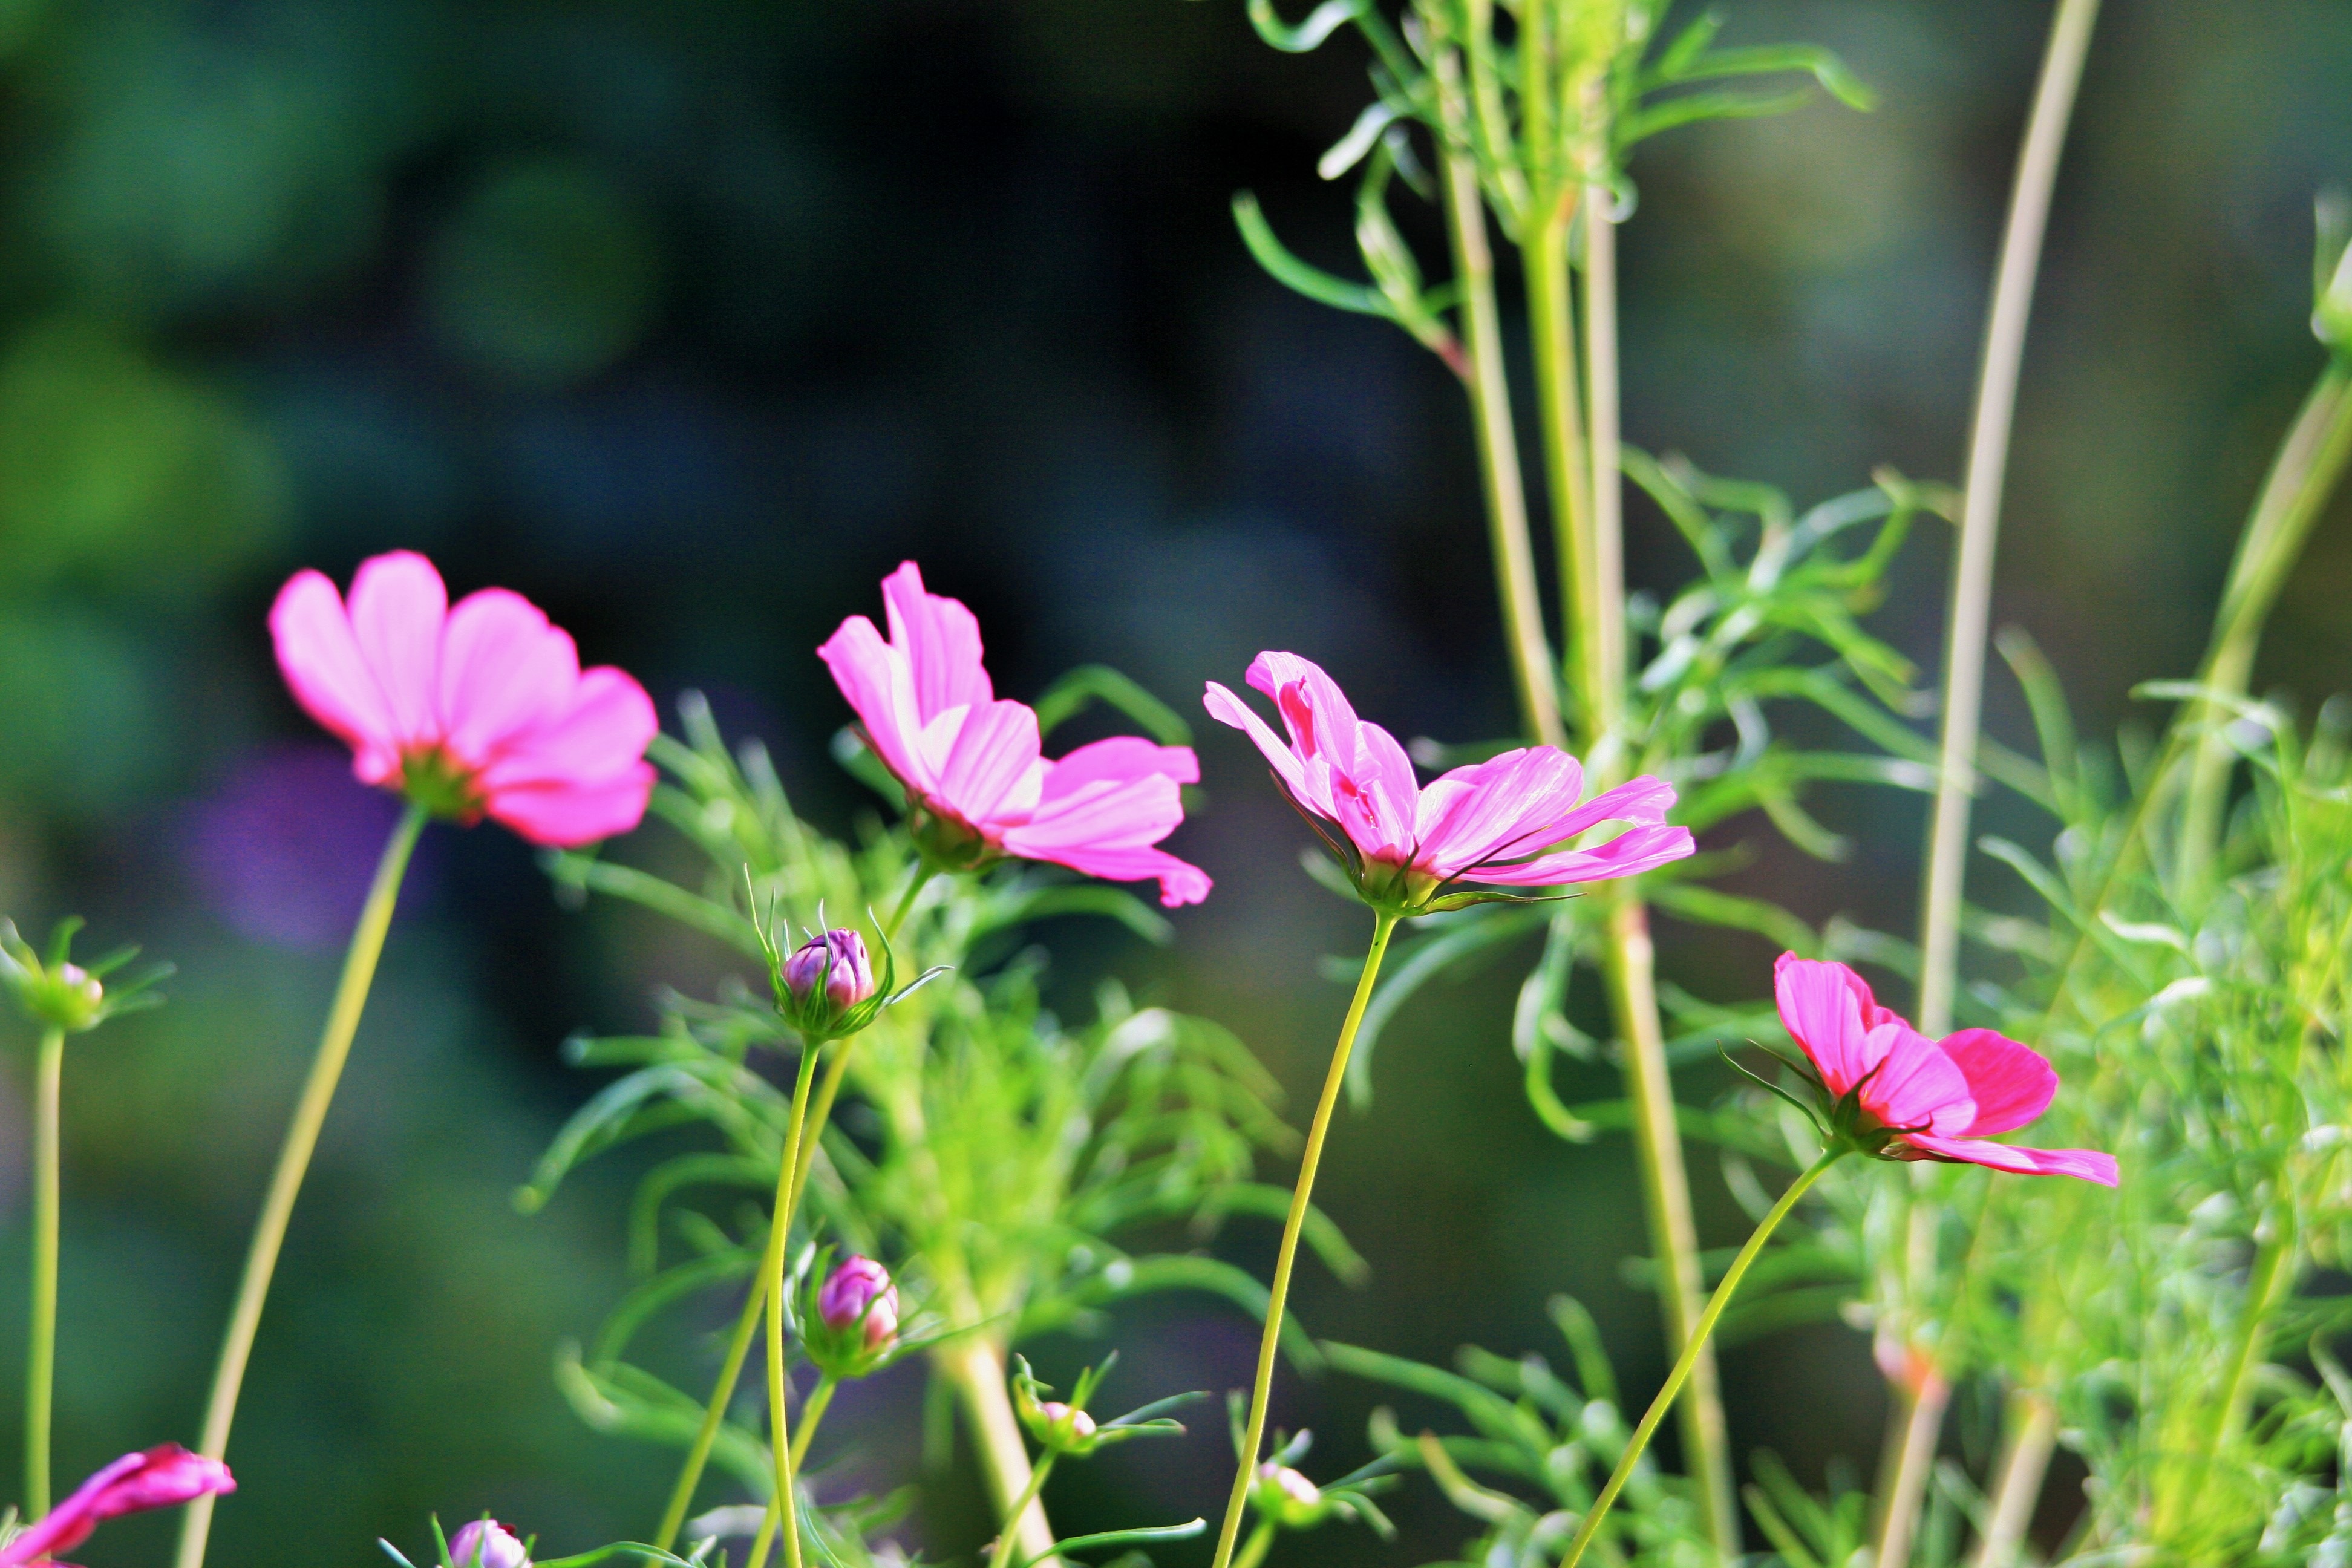
nature, grass, blossom, plant, field, lawn, meadow, prairie, cosmos, flower, petal, green, botany, garden, pink, flora, wildflower, flowers, delicate, macro photography, cosmos bipinnatus, flowering plant, daisy family, pink cosmos, annual plant, land plant, garden cosmos, pink family, mexican aster